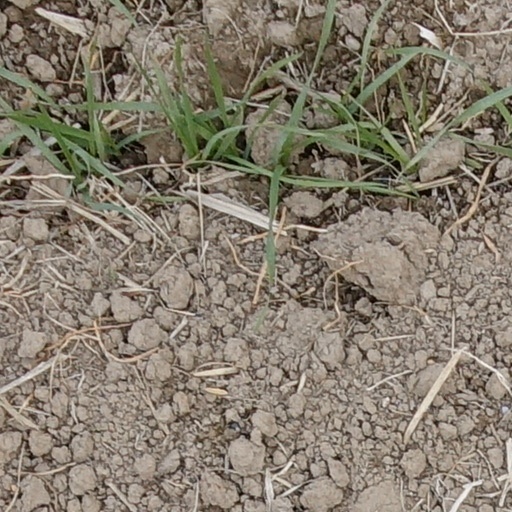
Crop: wheat